Marcelo H. del Pilar Shrine

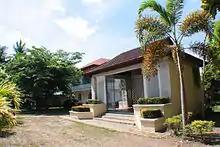
del Pilar Mausoleum

At the center of the site is the monument of Marcelo H. del Pilar, made by local sculptor Apolinario Bulaong. Made of cement mixed with crushed bronze, the statue stands 10 feet high and beneath it lies the remains of the hero himself, laid to his final resting place in 1984.